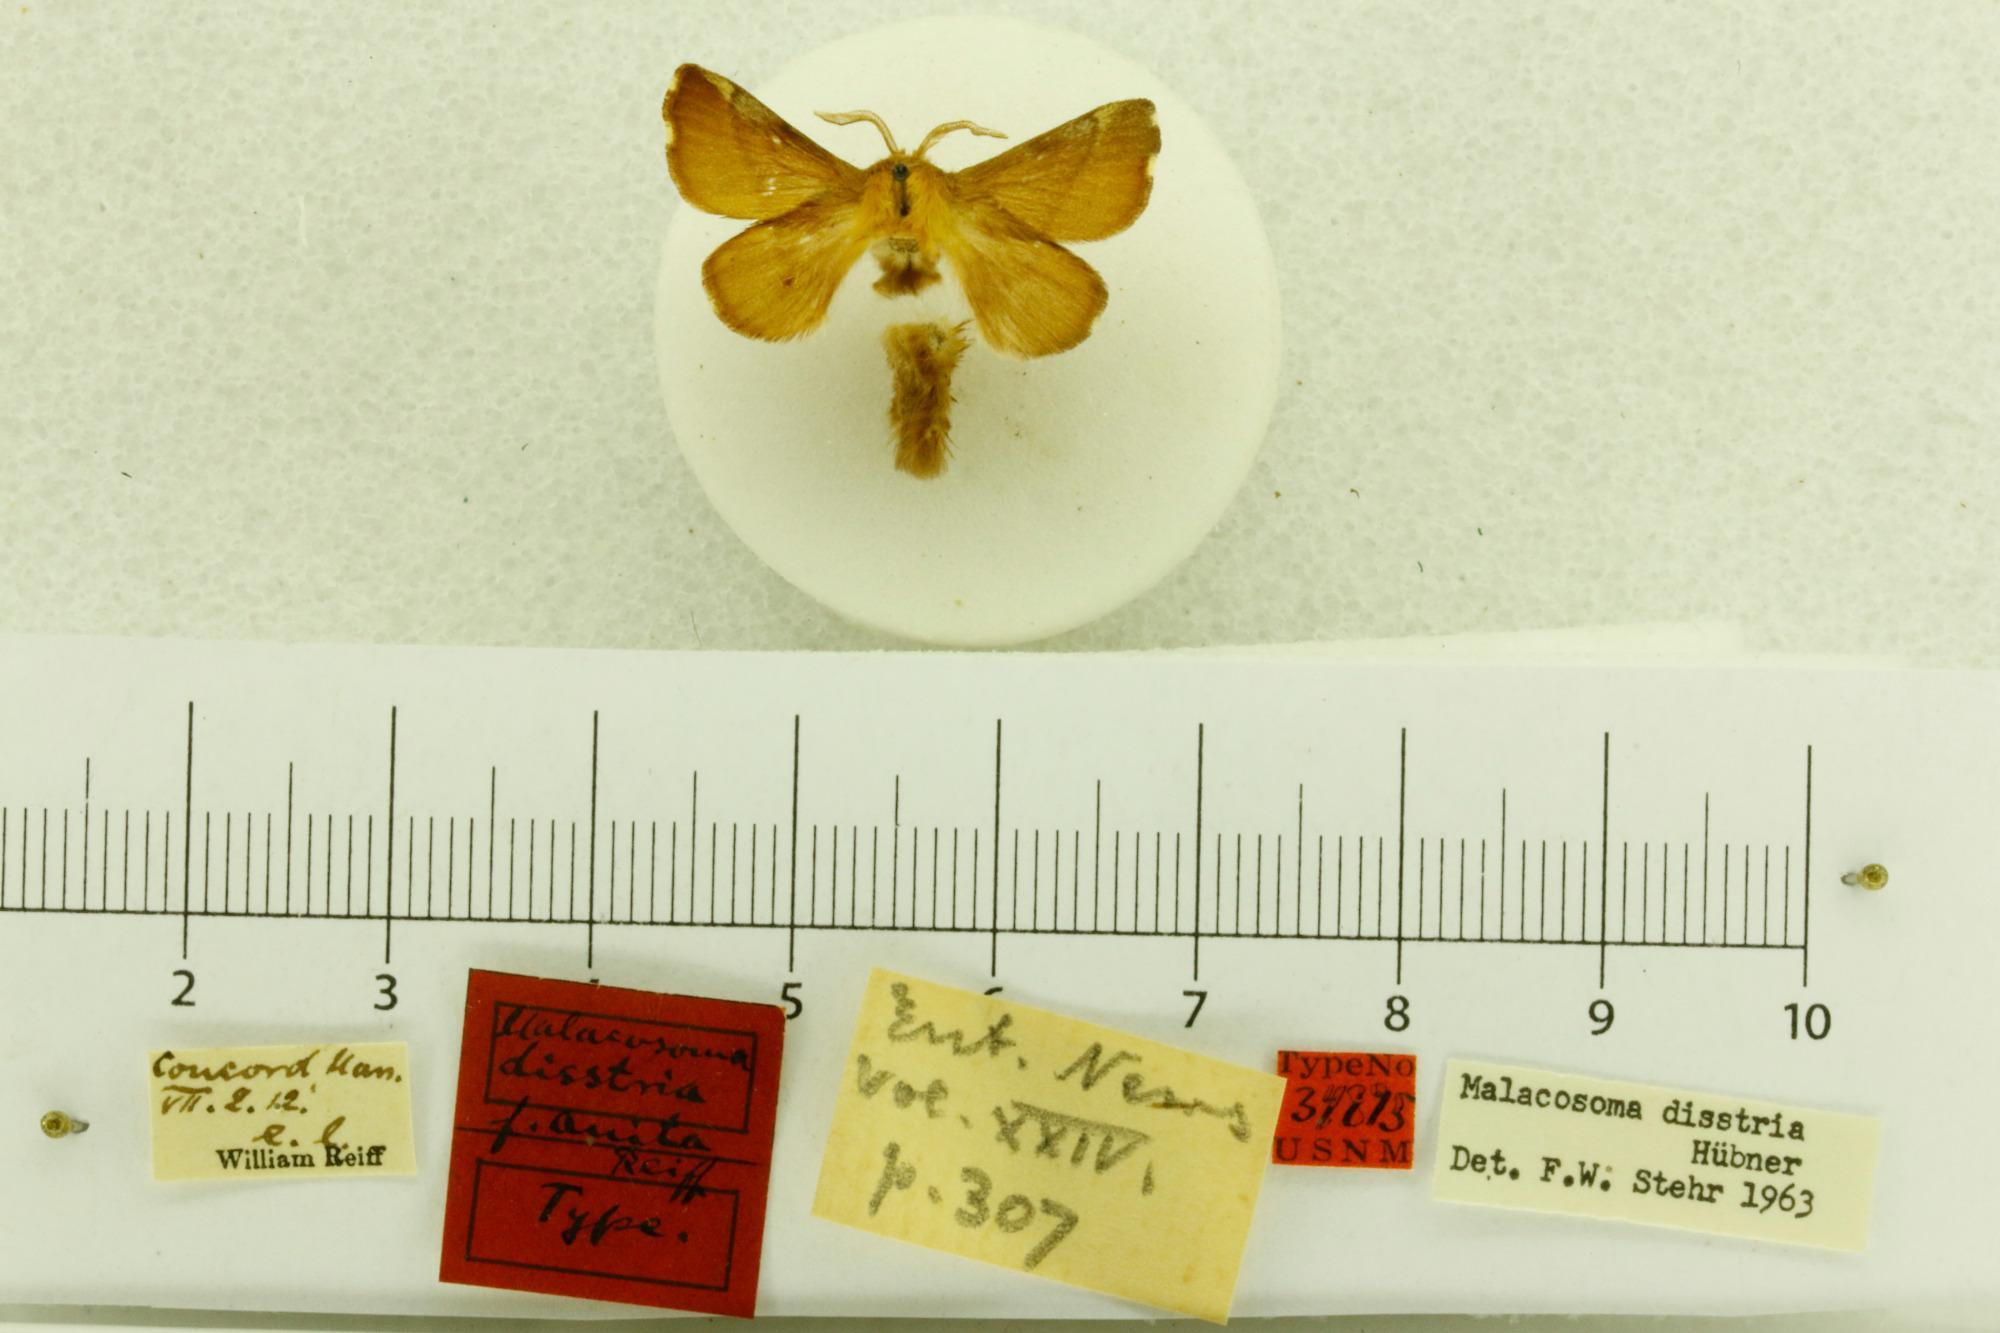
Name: Malacosoma disstria var. anita
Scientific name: Malacosoma disstria var. anita Reiff, 1913
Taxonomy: Animalia, Arthropoda, Insecta, Lepidoptera, Lasiocampidae
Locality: Concord, Middlesex, Massachusetts, United States